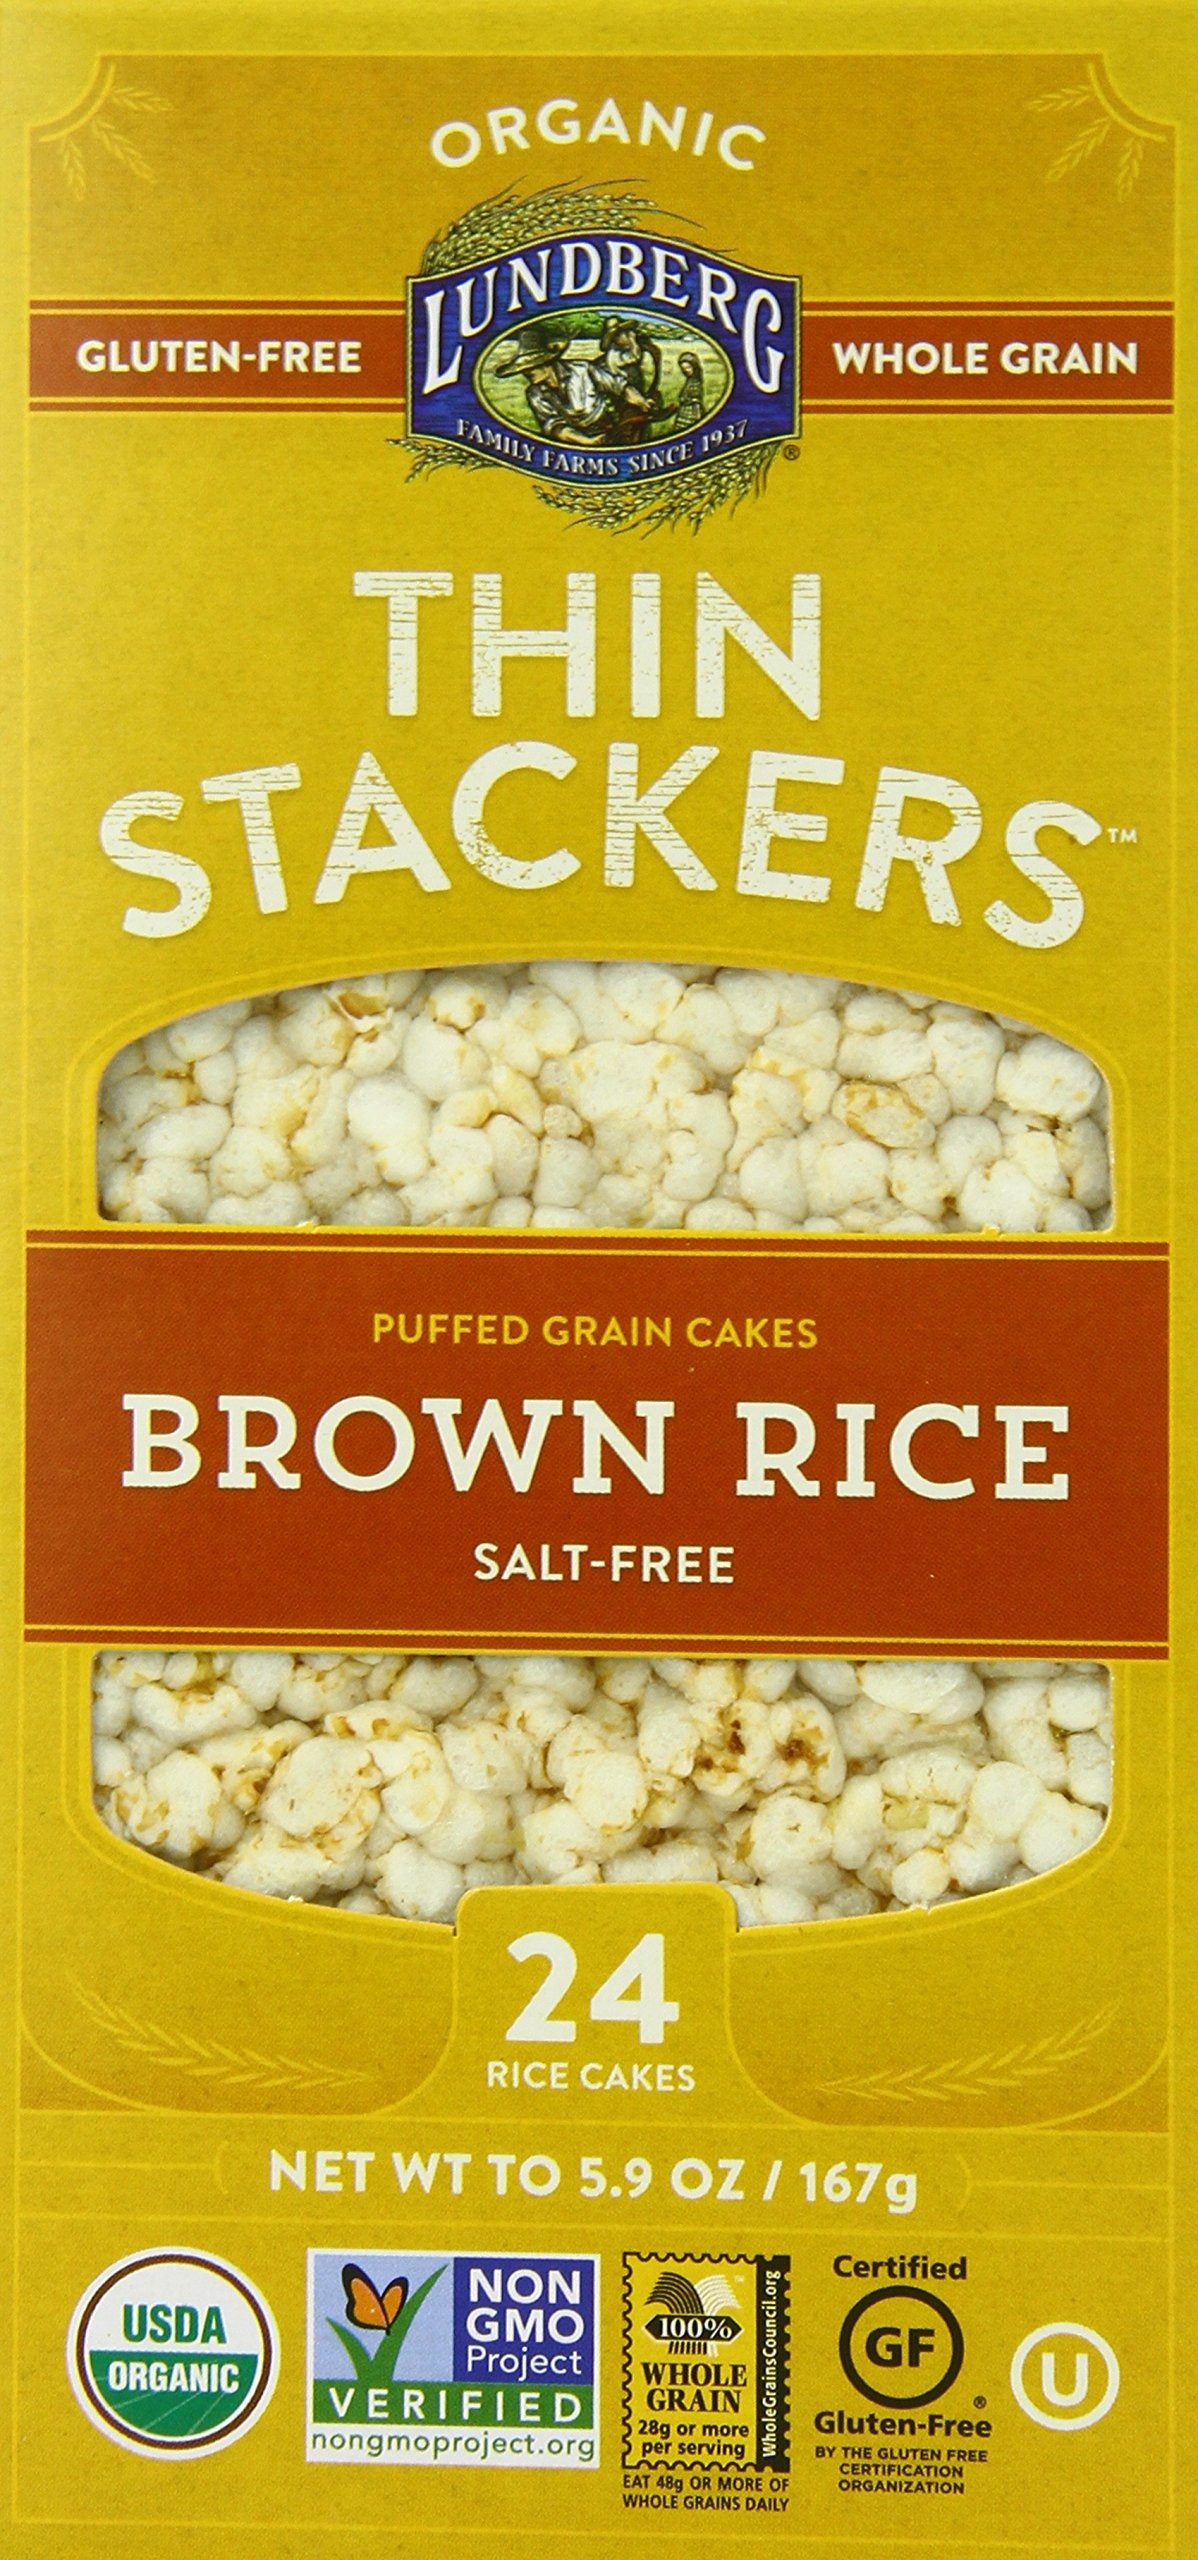
Item Name: Lundberg Family Farms Thin Stackers Brown Rice Salt Free, 5.9 Ounce
Bullet Point: Delicious snack time snack
Value: 5.9
Unit: Ounce

Price: 4.11